Melaka Wonderland

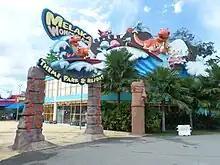

Melaka Wonderland, officially known as the Melaka Wonderland Theme Park & Resort, is a 9.2-hectares wide water theme park and resort in Ayer Keroh, Malacca, Malaysia which features 16 attractions. It was officiated by Malacca Chief Minister Mohd Ali Rustam on 15 May 2010. This theme park is located south of the Malacca Bird Park and west of the Malacca Botanical Garden.